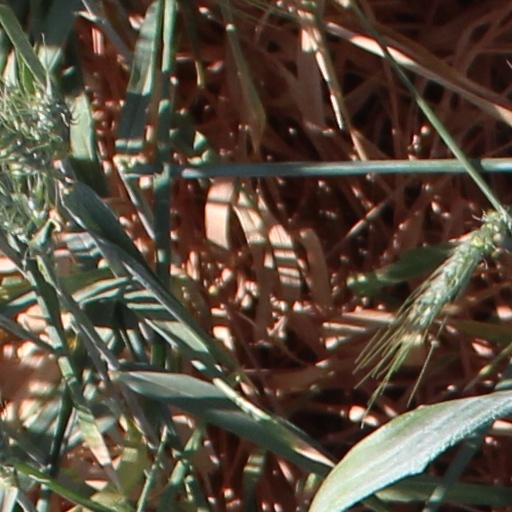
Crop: wheat